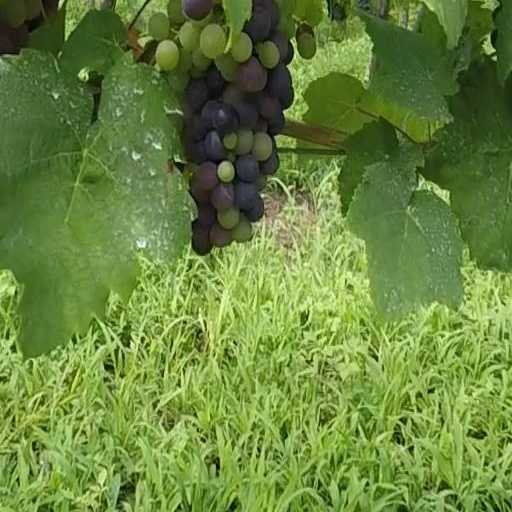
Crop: grape